John Chrysostom

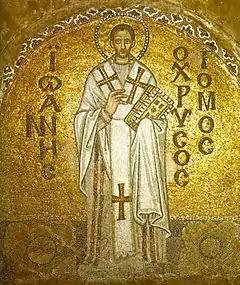
Byzantine mosaic at the Hagia Sophia, late 10th

John Chrysostom (– 14 September 407) was an important Church Father who served as archbishop of Constantinople. He is known for his preaching and public speaking, his denunciation of abuse of authority by both ecclesiastical and political leaders, his "Divine Liturgy of Saint John Chrysostom", and his ascetic sensibilities. He was also the author of "Adversus Judaeos" and was strongly against Judaism. The epithet ("Chrysostomos", anglicized as Chrysostom) means "golden-mouthed" in Greek and denotes his celebrated eloquence. Chrysostom was among the most prolific authors in the early Christian Church.